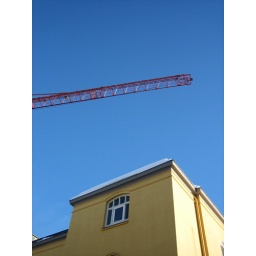
A red beam and a yellow house with a blue sky watching over it all.